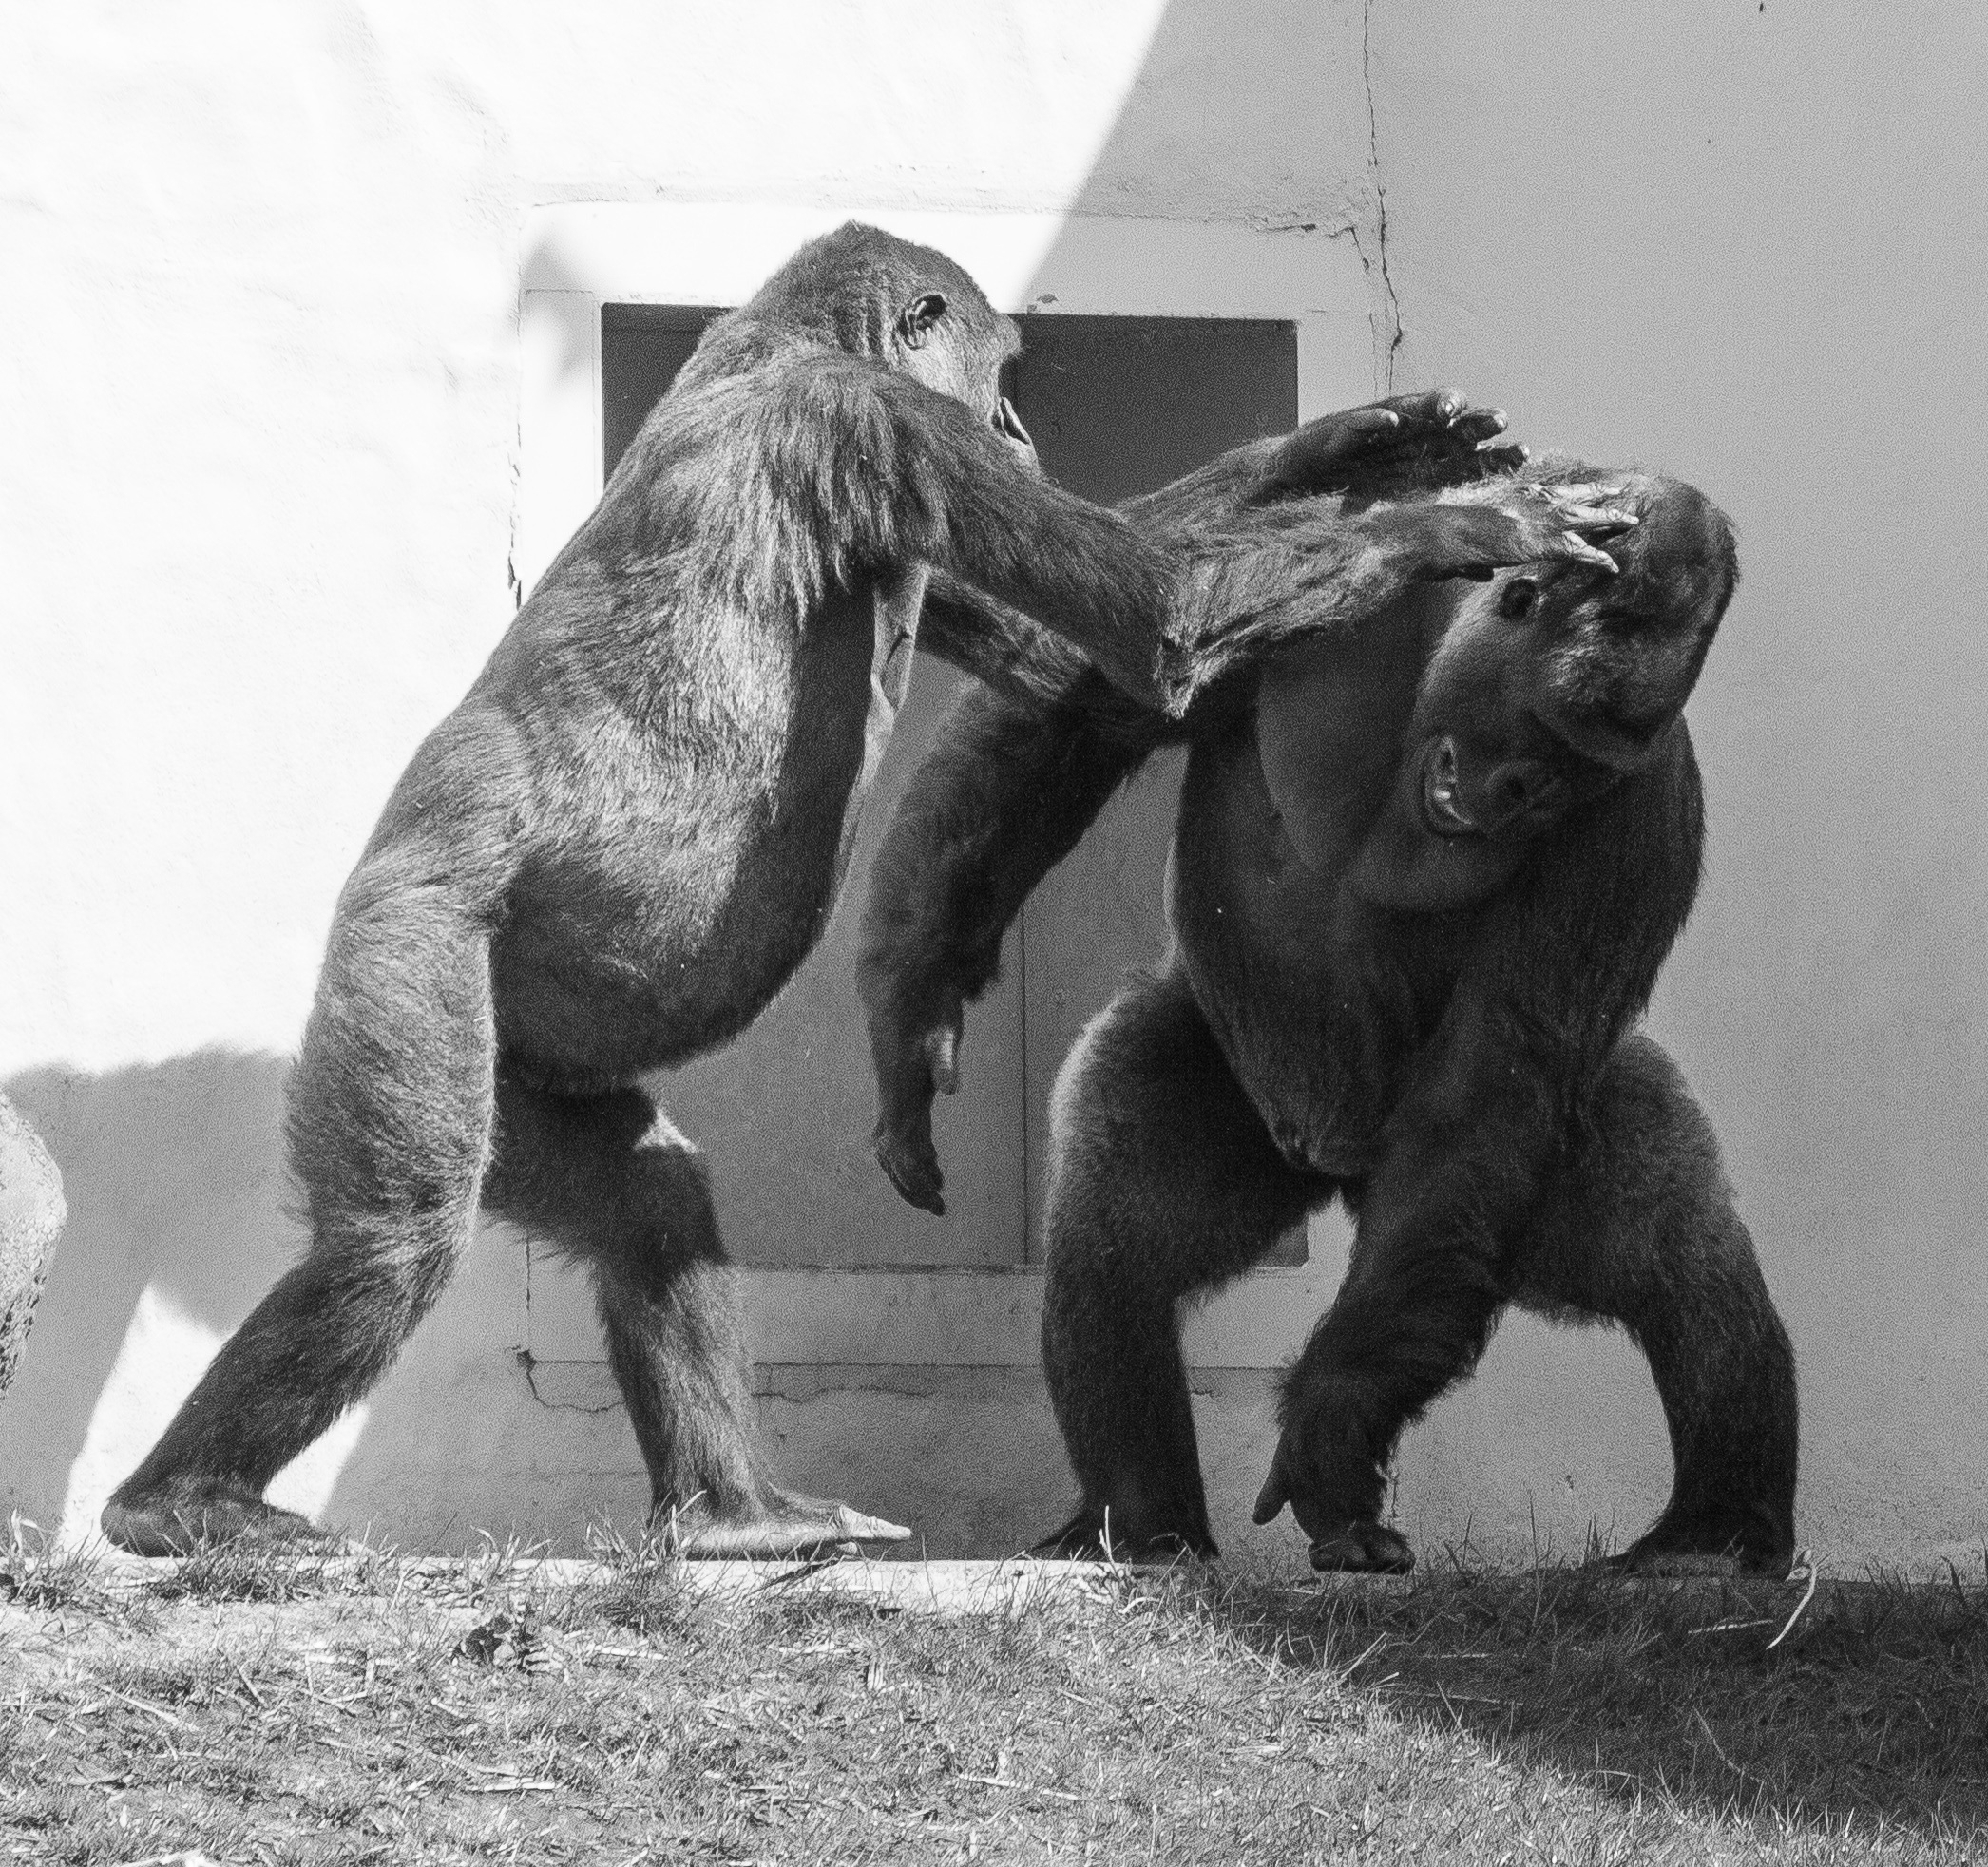
black and white, mammal, monochrome, fauna, sculpture, monochrome photography